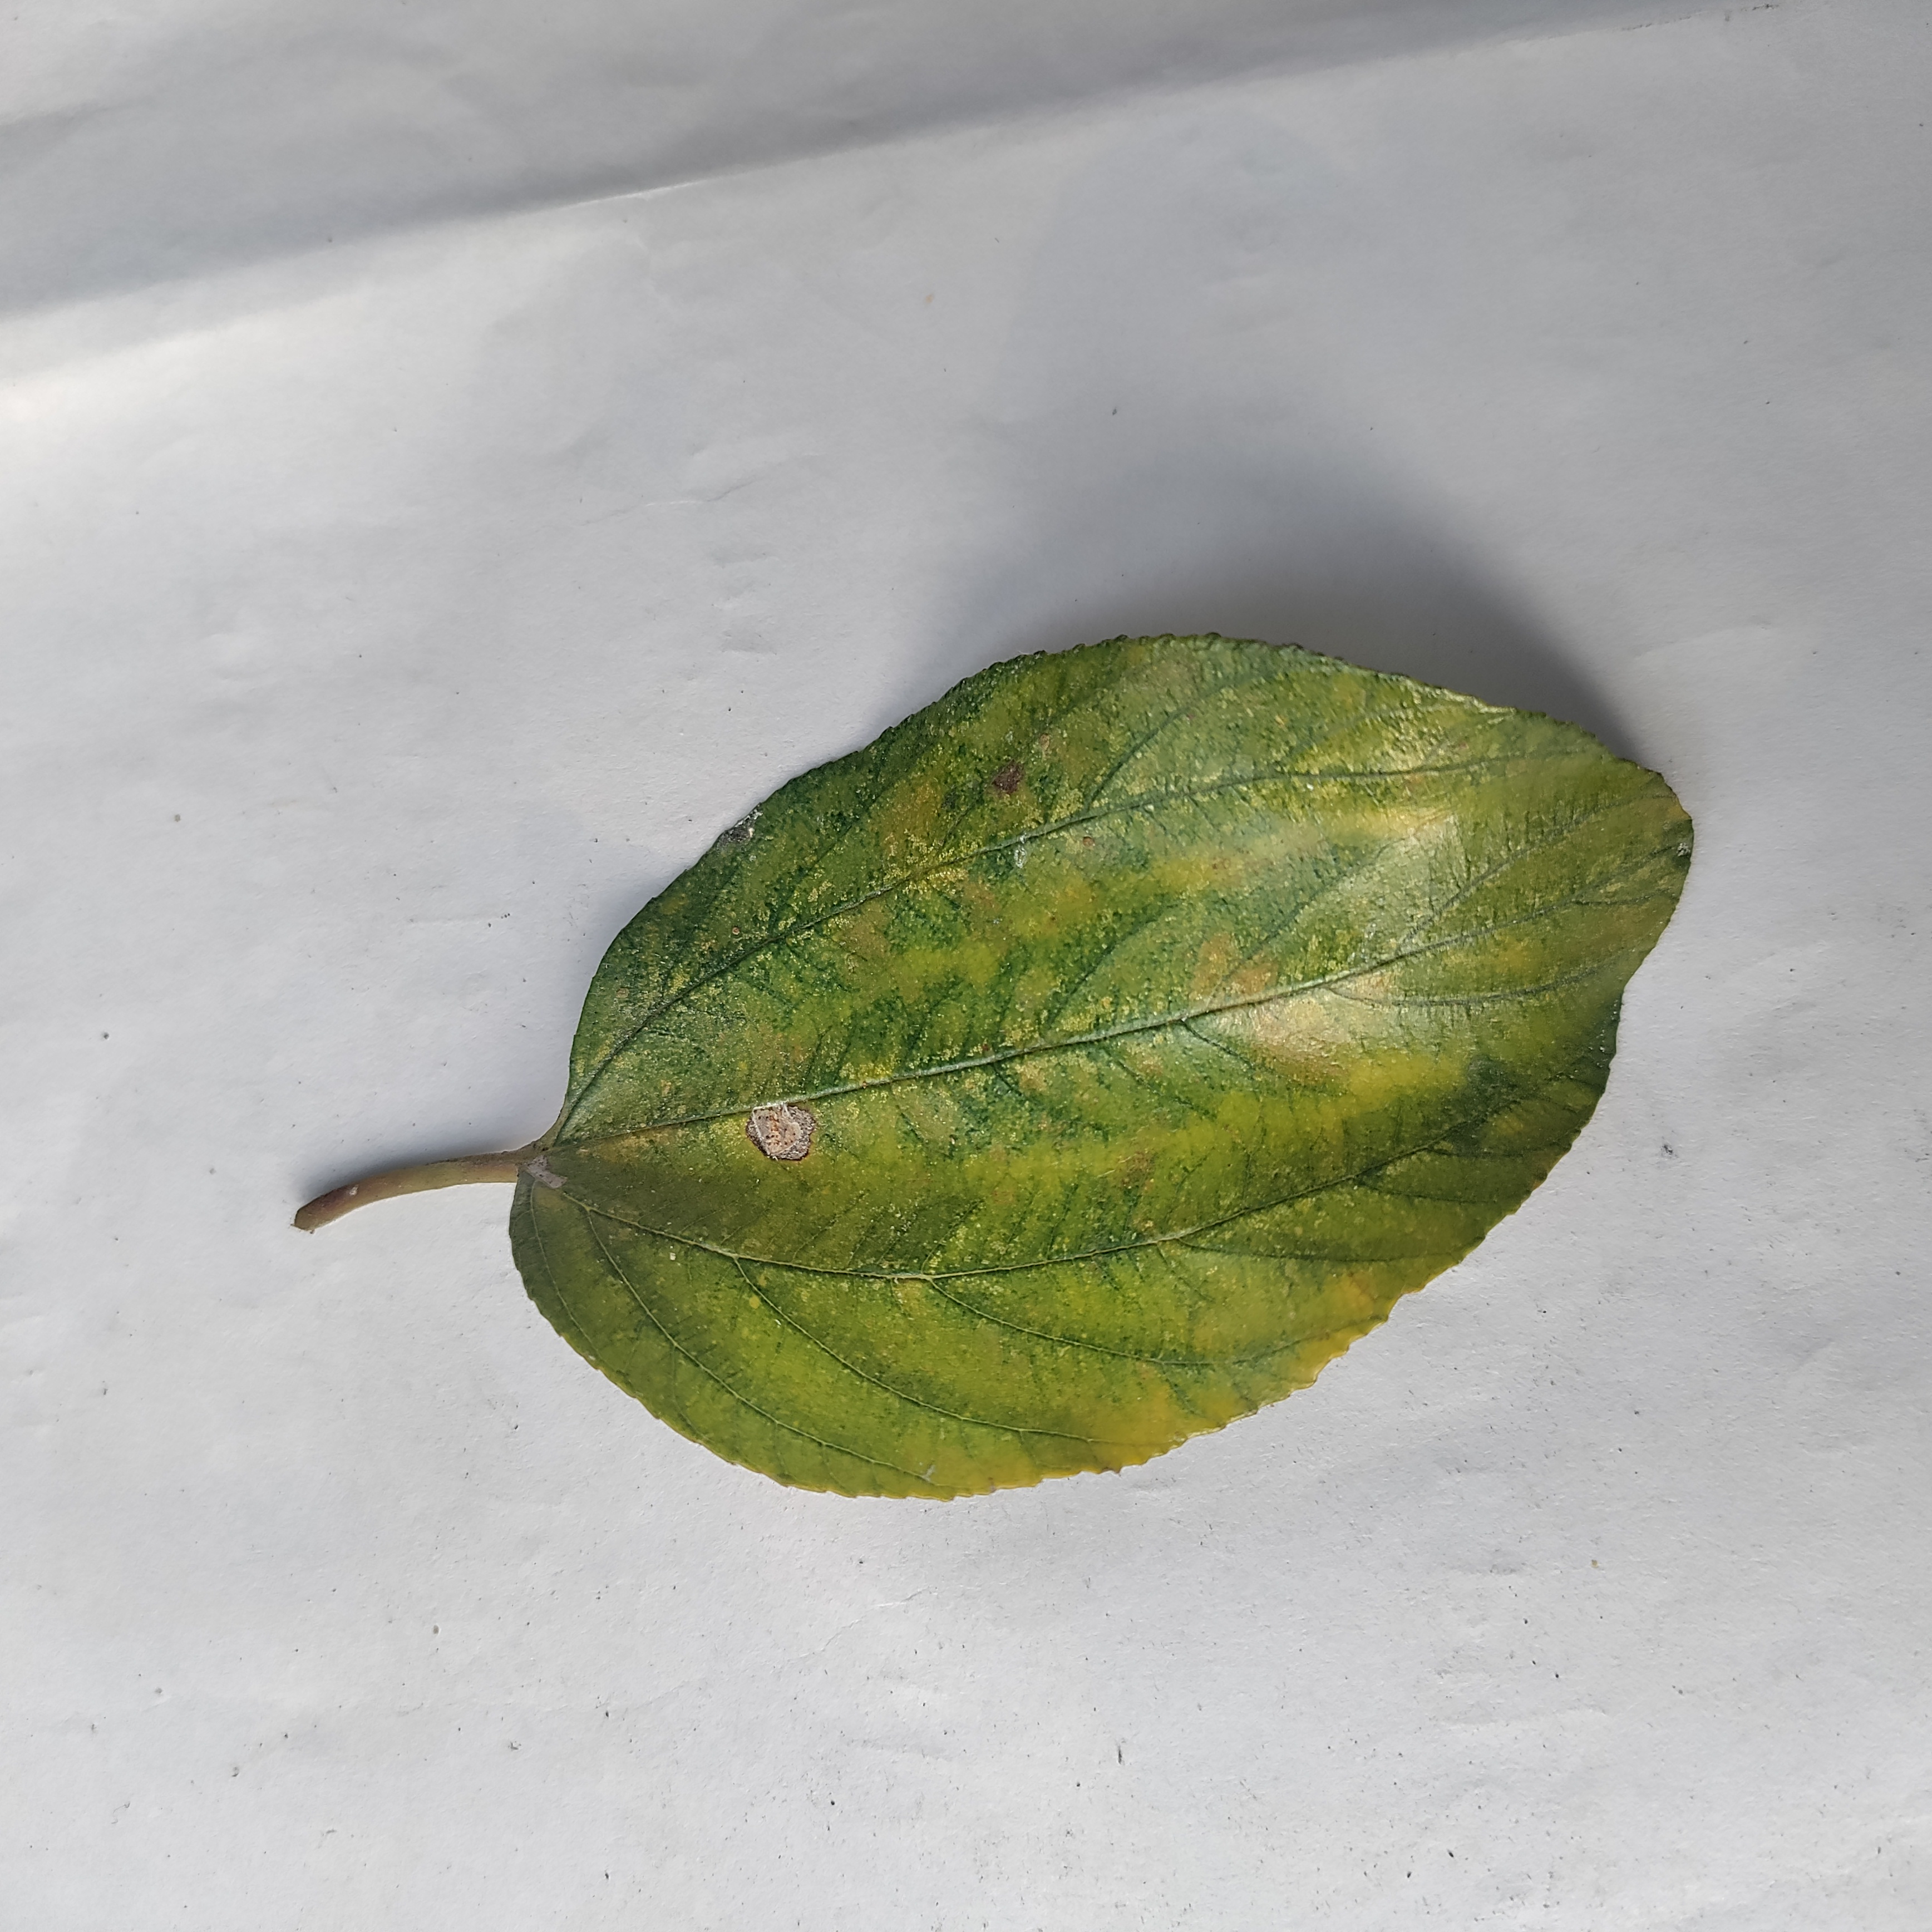
Label: Yellow